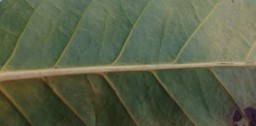
Label: Cerscospora